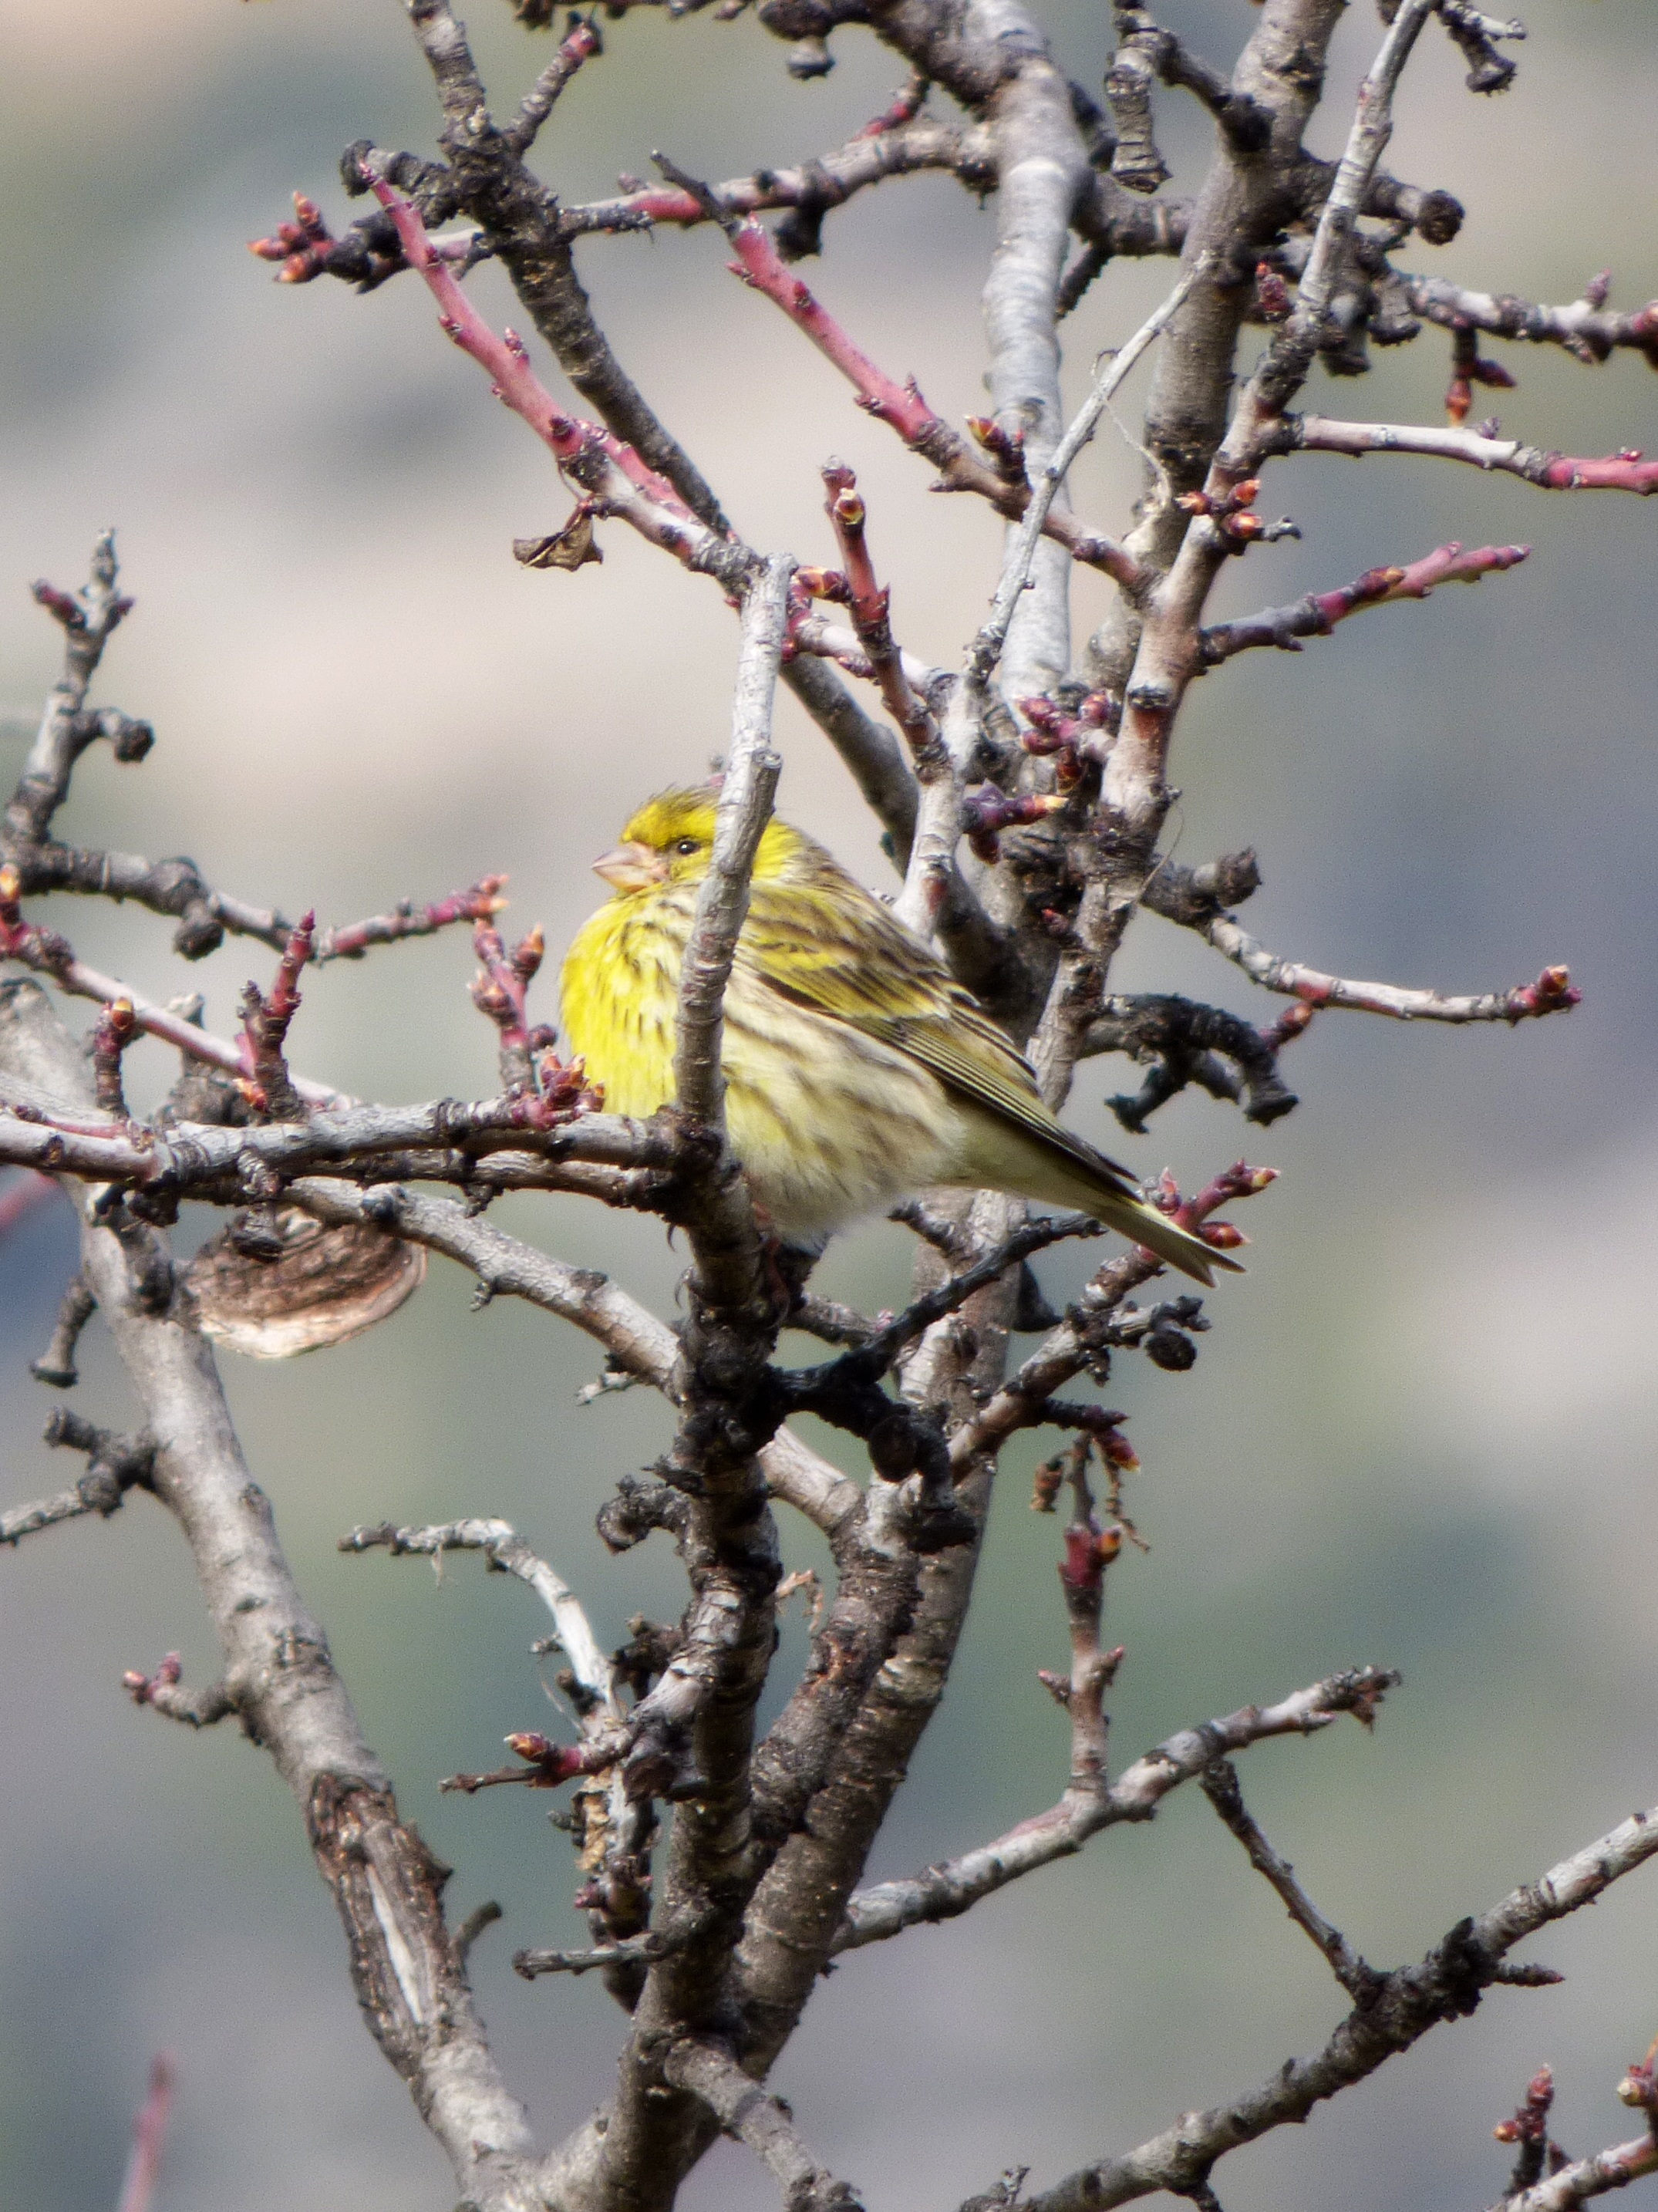
branch, nature, bird, tree, flora, winter, flower, fauna, blossom, plant, twig, spring, season, leaf, wildlife, snow, thorns spines and prickles